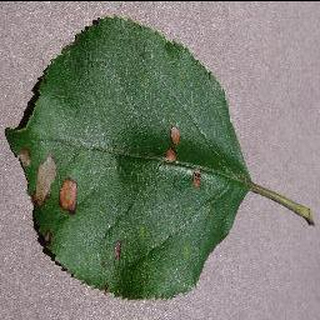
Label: apple_black_rot